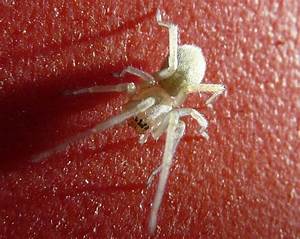
Label: ragno